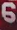
Number: 6